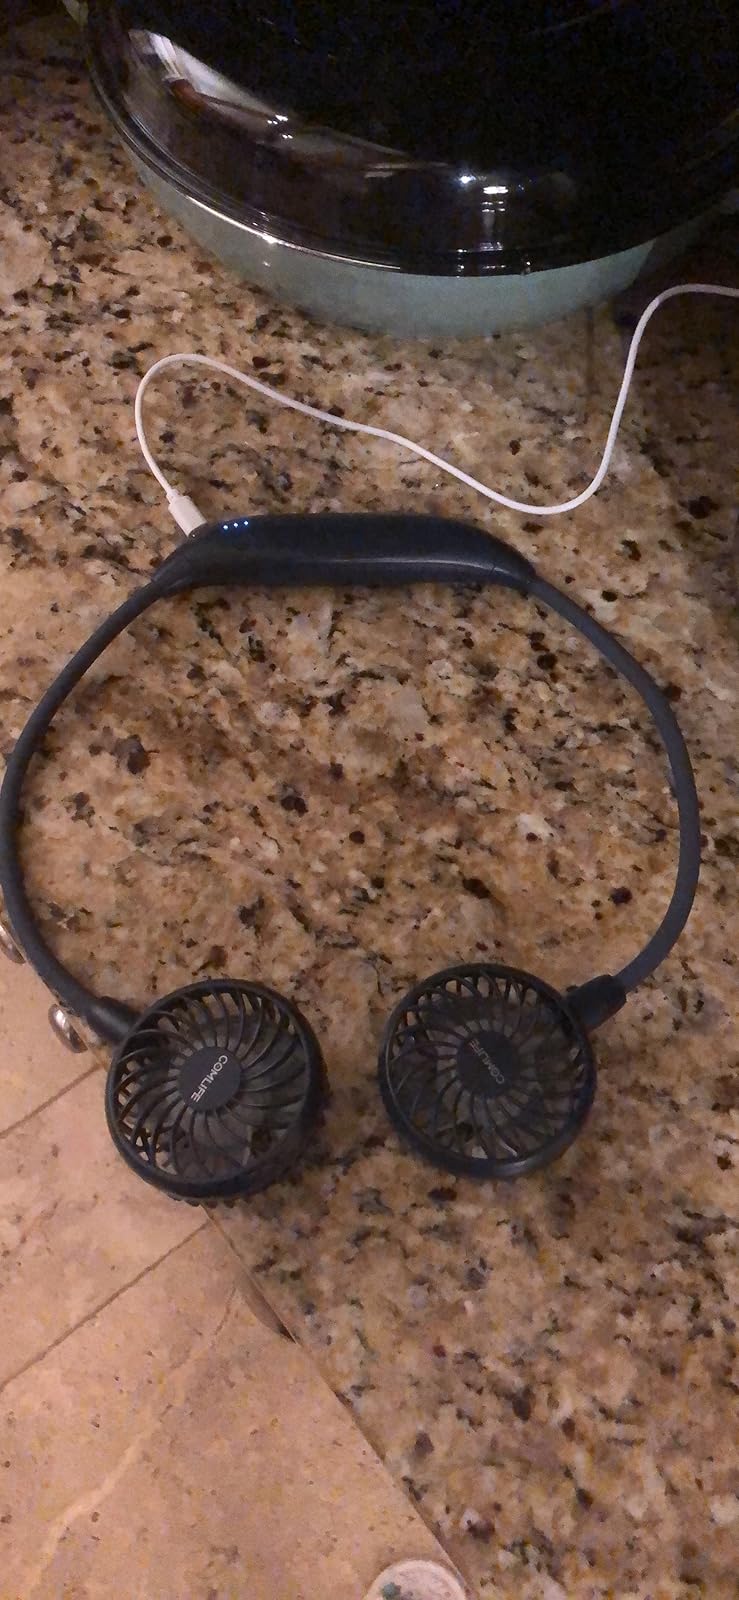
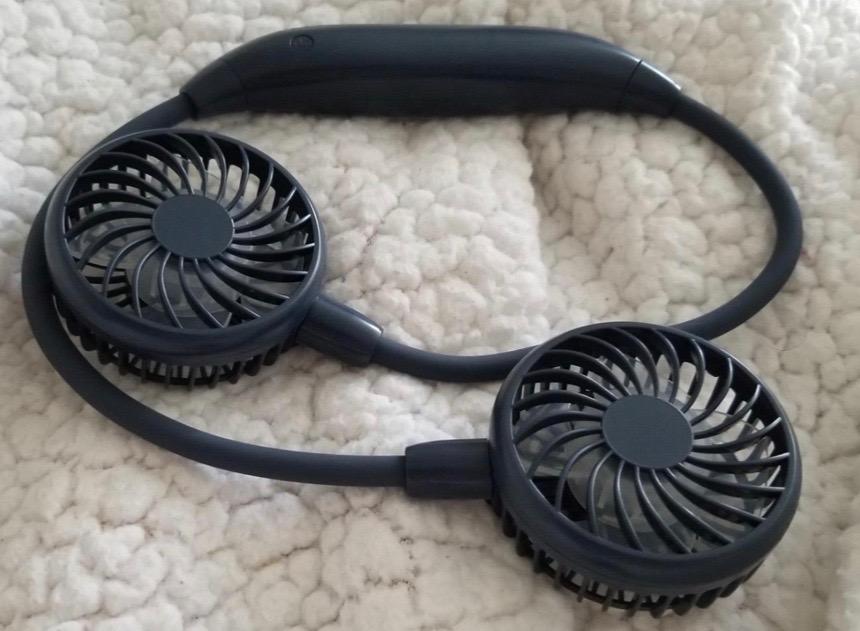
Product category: fan
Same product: yes